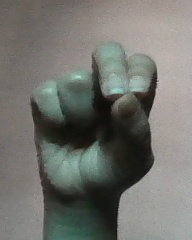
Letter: gaaf